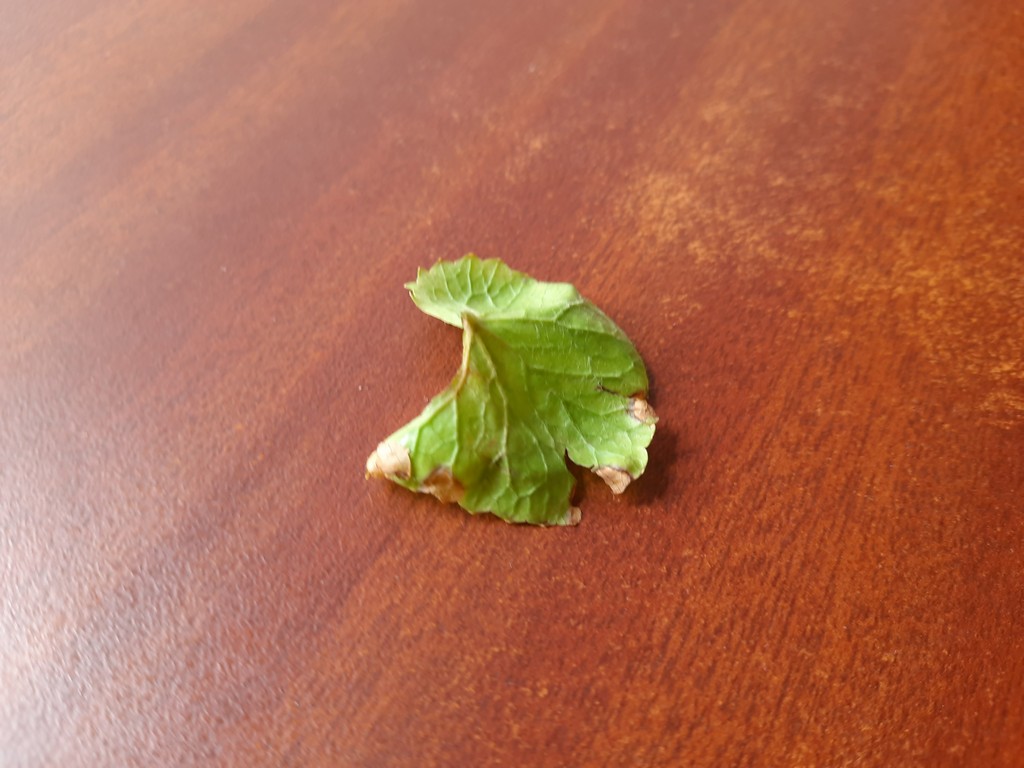
Label: Unhealthy